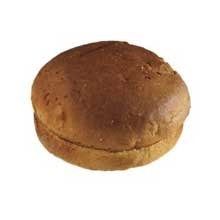
Item Name: European Bakers Mountain Farm Gluten Free Hamburger Bun, 3.5 inch -- 36 per case.
Bullet Point: Ships frozen, CANNOT be cancelled after being processed.
Product Description: European Bakers Mountain Farm Gluten Free Hamburger Bun, 3.5 inch -- 36 per case. Have no trans fats or cholesterol Are low fat Individually Wrapped
Value: 36.0
Unit: Count

Price: 115.01